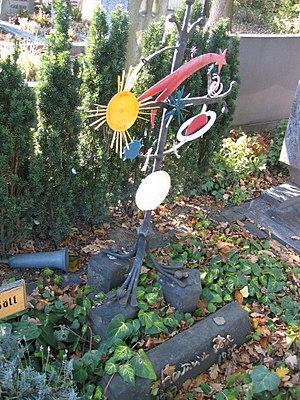
Heinrich Böll, né à Cologne le 21 décembre 1917 et mort le 16 juillet 1985 à Kreuzau-Langenbroich, est un écrivain allemand. Il est considéré comme l'un des plus grands auteurs allemands de la période de l'après-guerre.